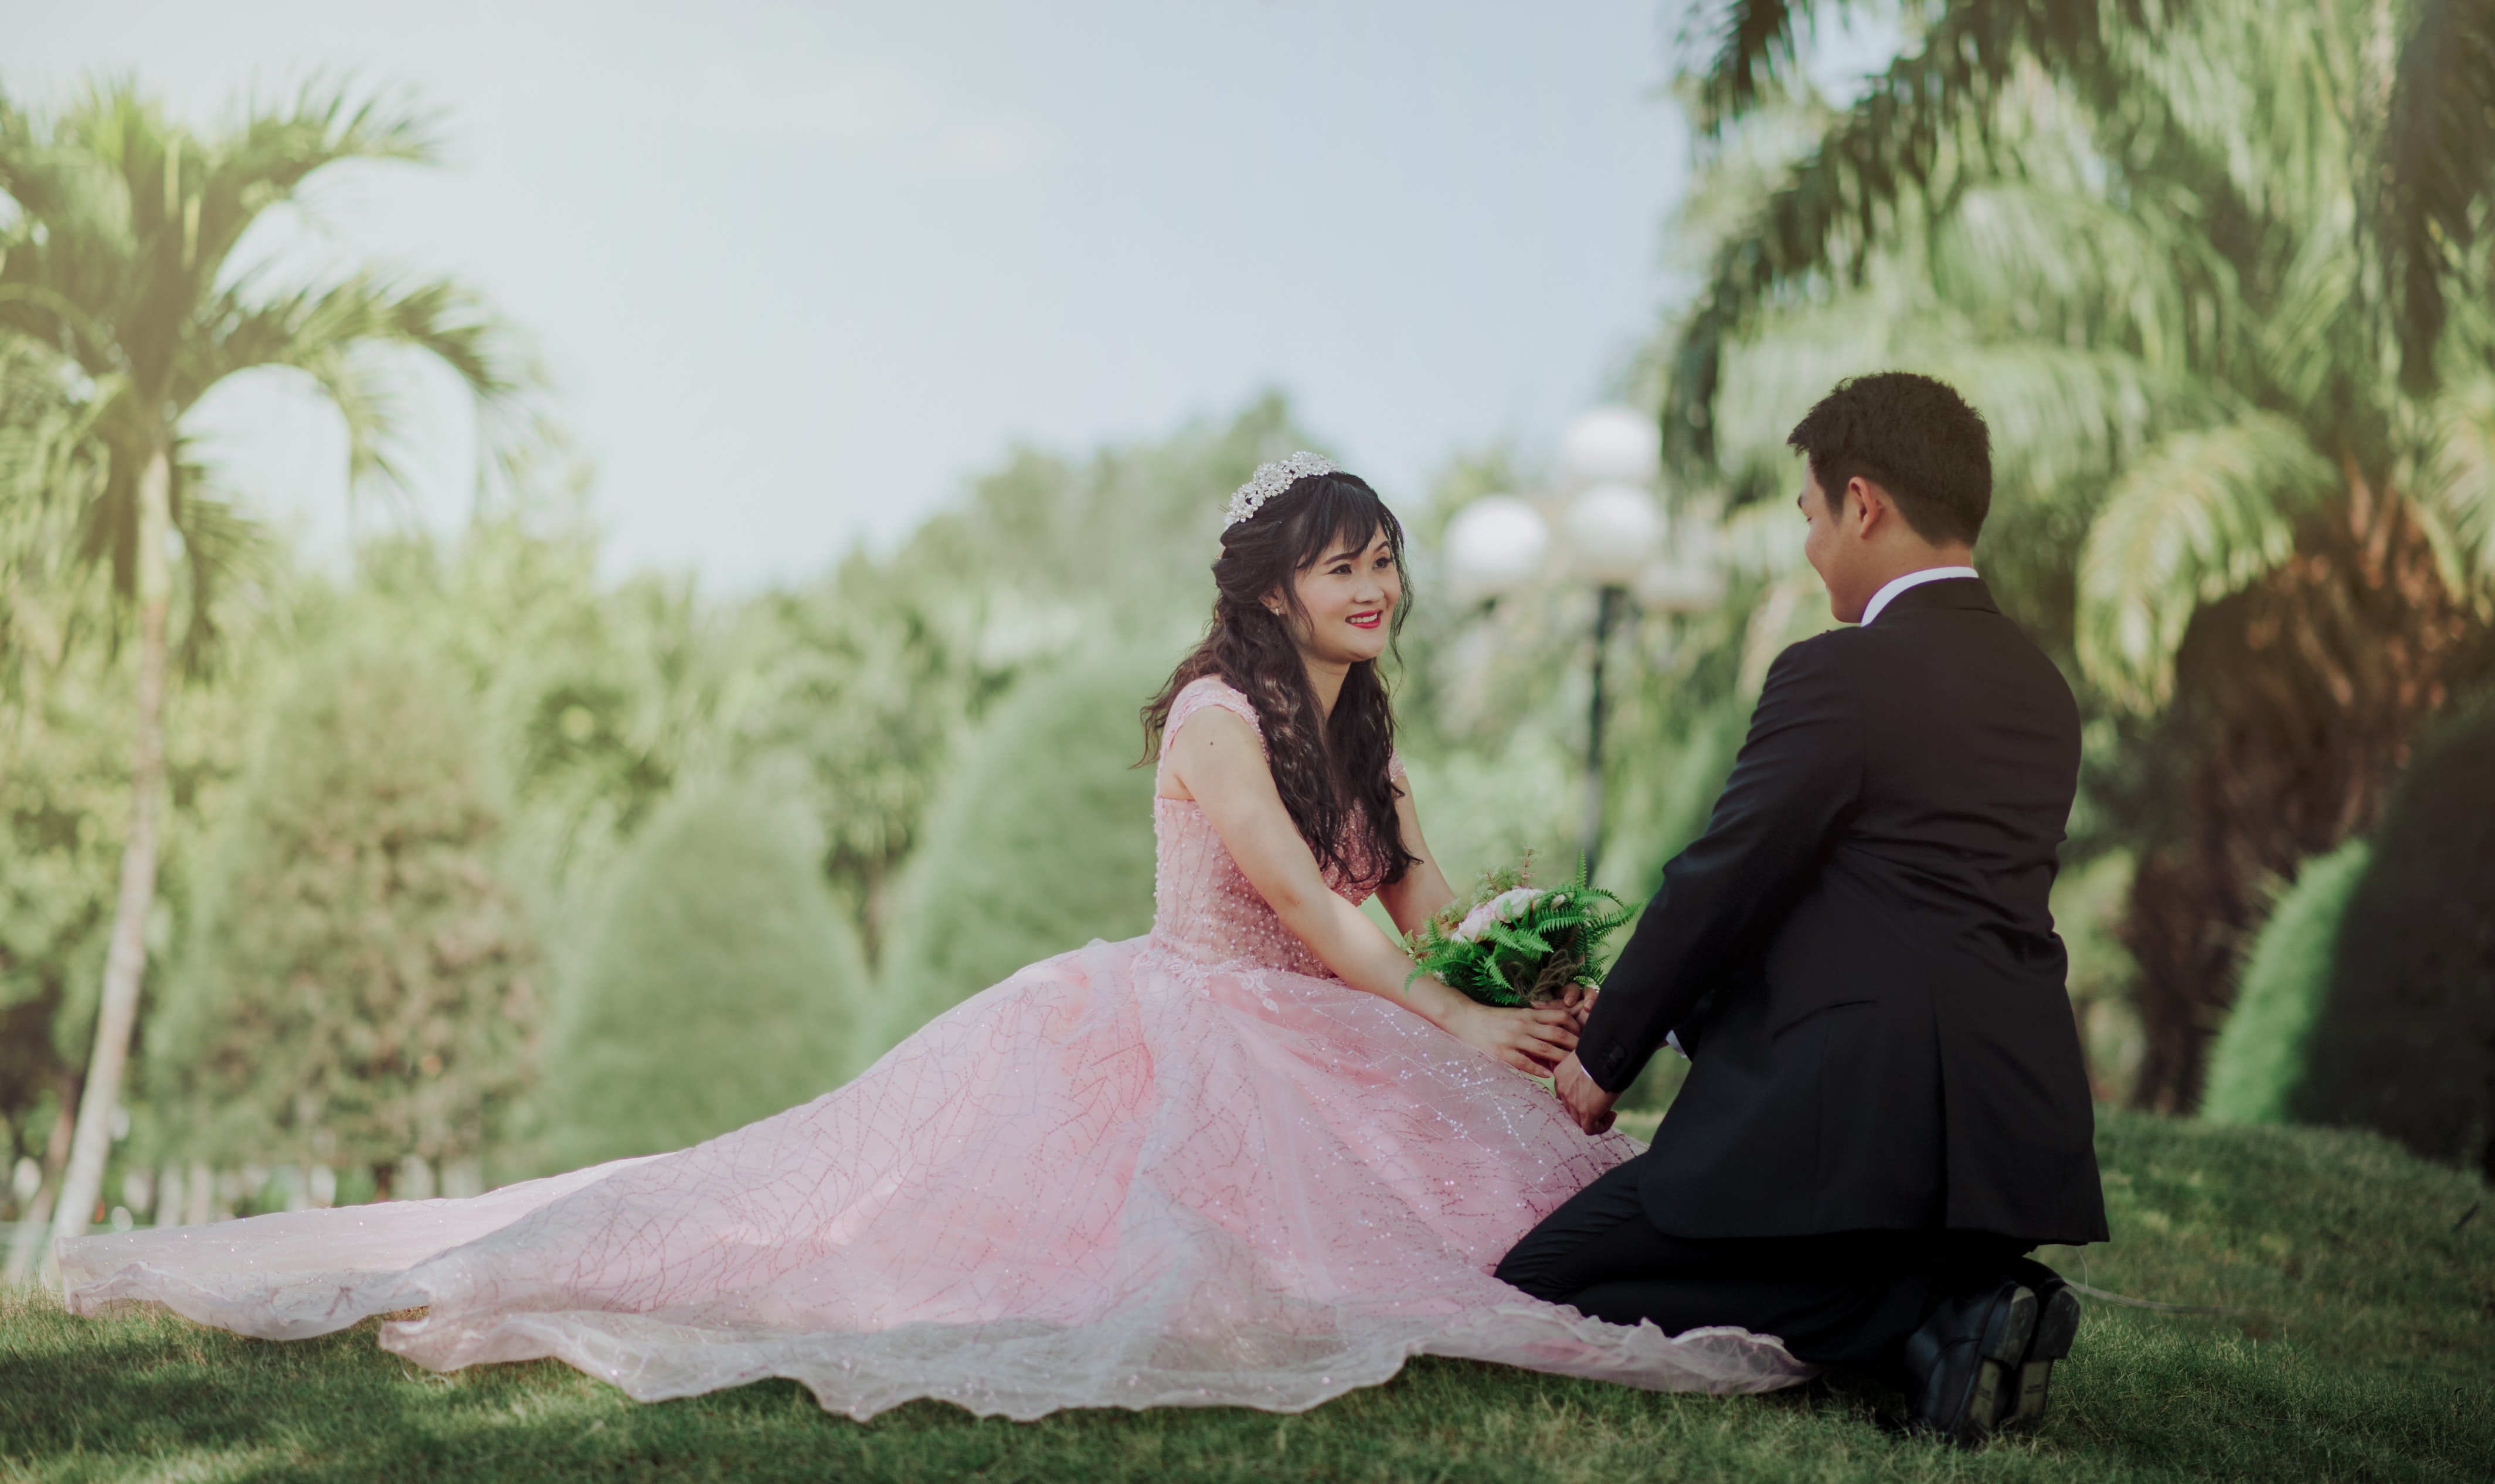
photograph, bride, dress, gown, wedding dress, pink, wedding, ceremony, bridal clothing, yellow, romance, formal wear, grass, fashion, happy, event, photography, fun, marriage, love, smile, plantation, landscape, plant, wedding ceremony supply, gesture, suit, bridal accessory, bridal party dress, flower